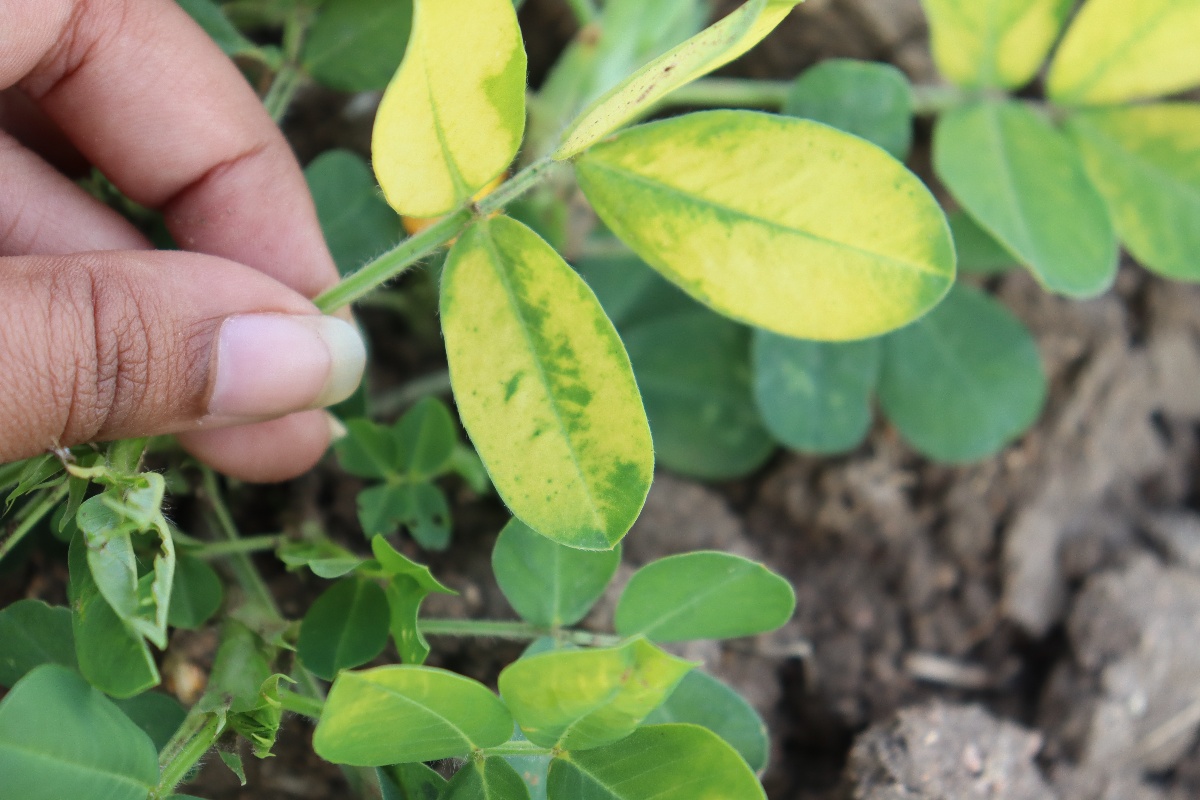
Label: nutrition deficiency